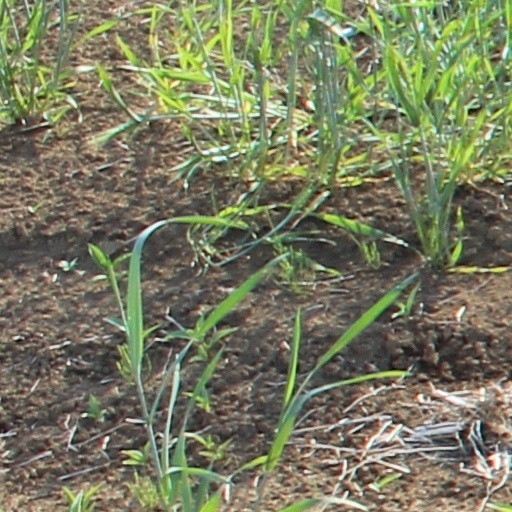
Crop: wheat